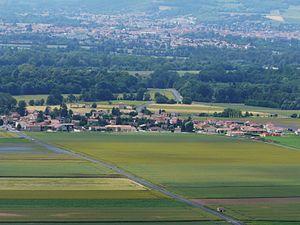
Le village de Varennes-sur-Usson vu depuis Usson, Puy-de-Dôme, France.
Varennes-sur-Usson est une commune française, située dans le département du Puy-de-Dôme en région Auvergne-Rhône-Alpes.